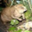
Label: beaver